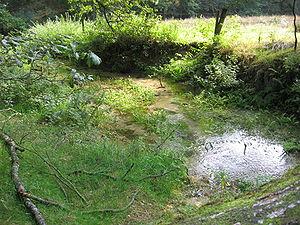
L'Ems est un fleuve du nord-ouest de l'Allemagne.